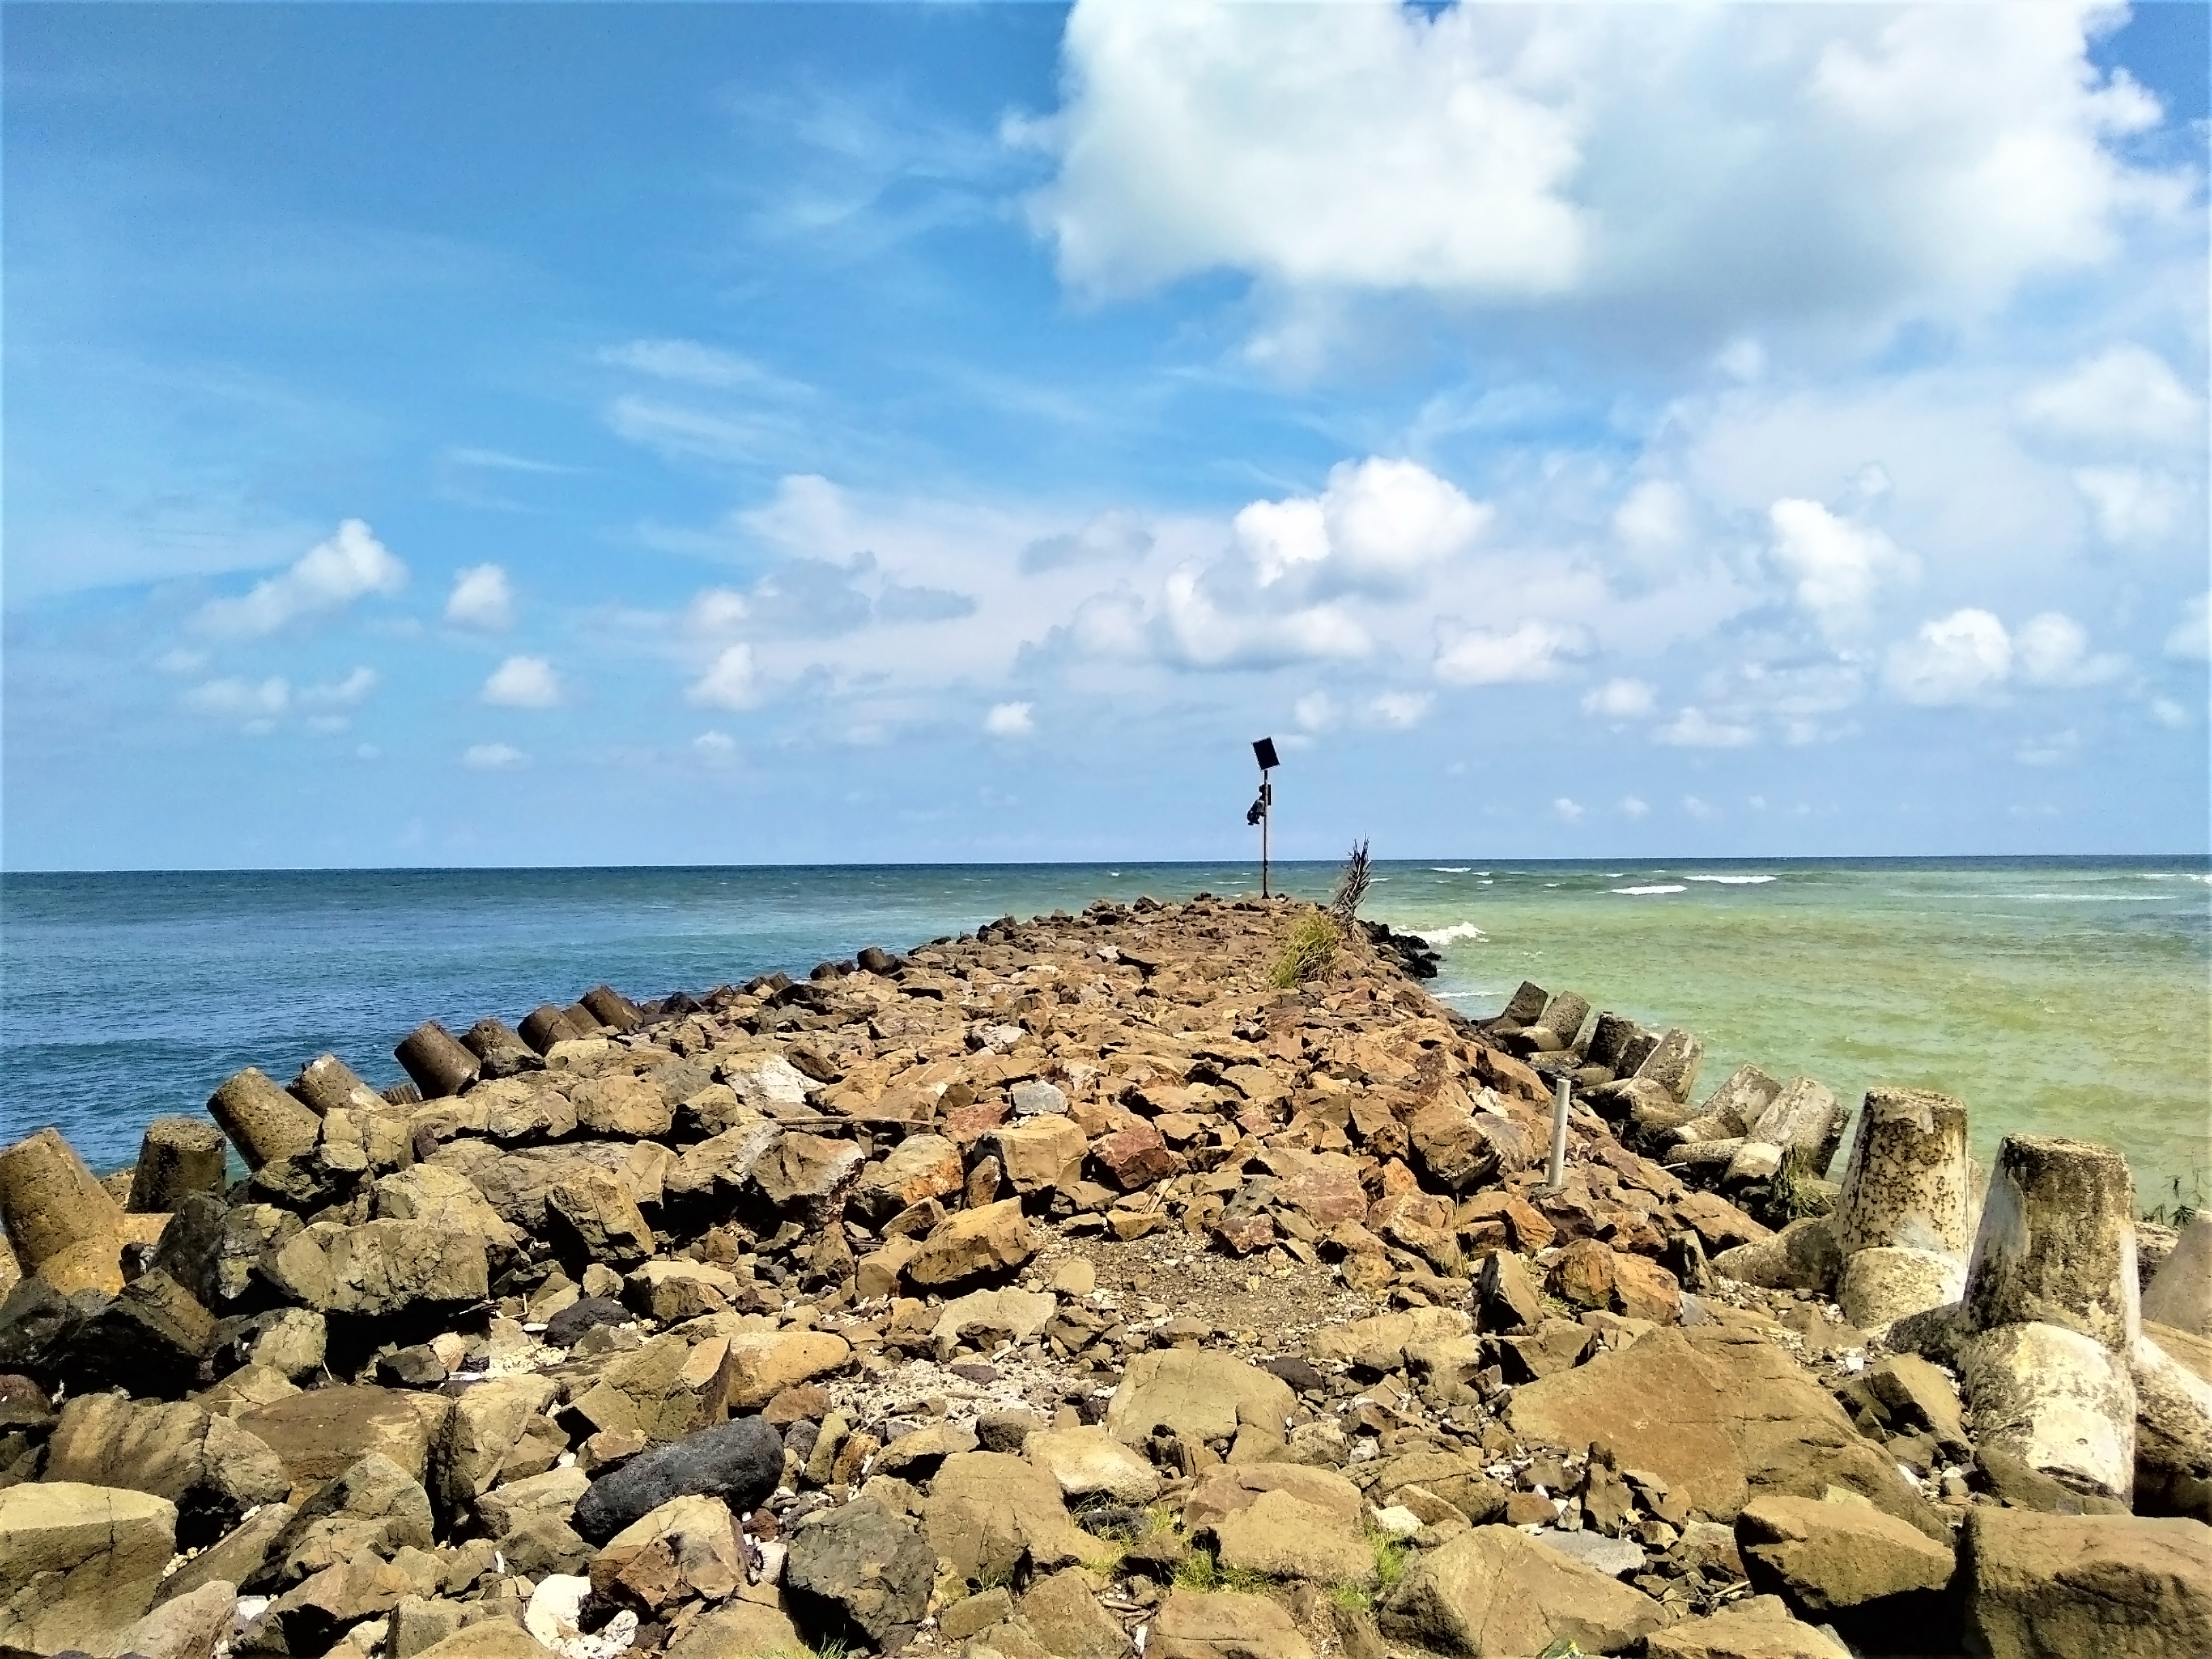
beach, sunny, body of water, sea, sky, shore, coast, ocean, cloud, rock, horizon, coastal and oceanic landforms, water, vacation, wave, summer, bay, tree, calm, tourism, wind wave, tropics, sand, photography, breakwater, leisure, promontory